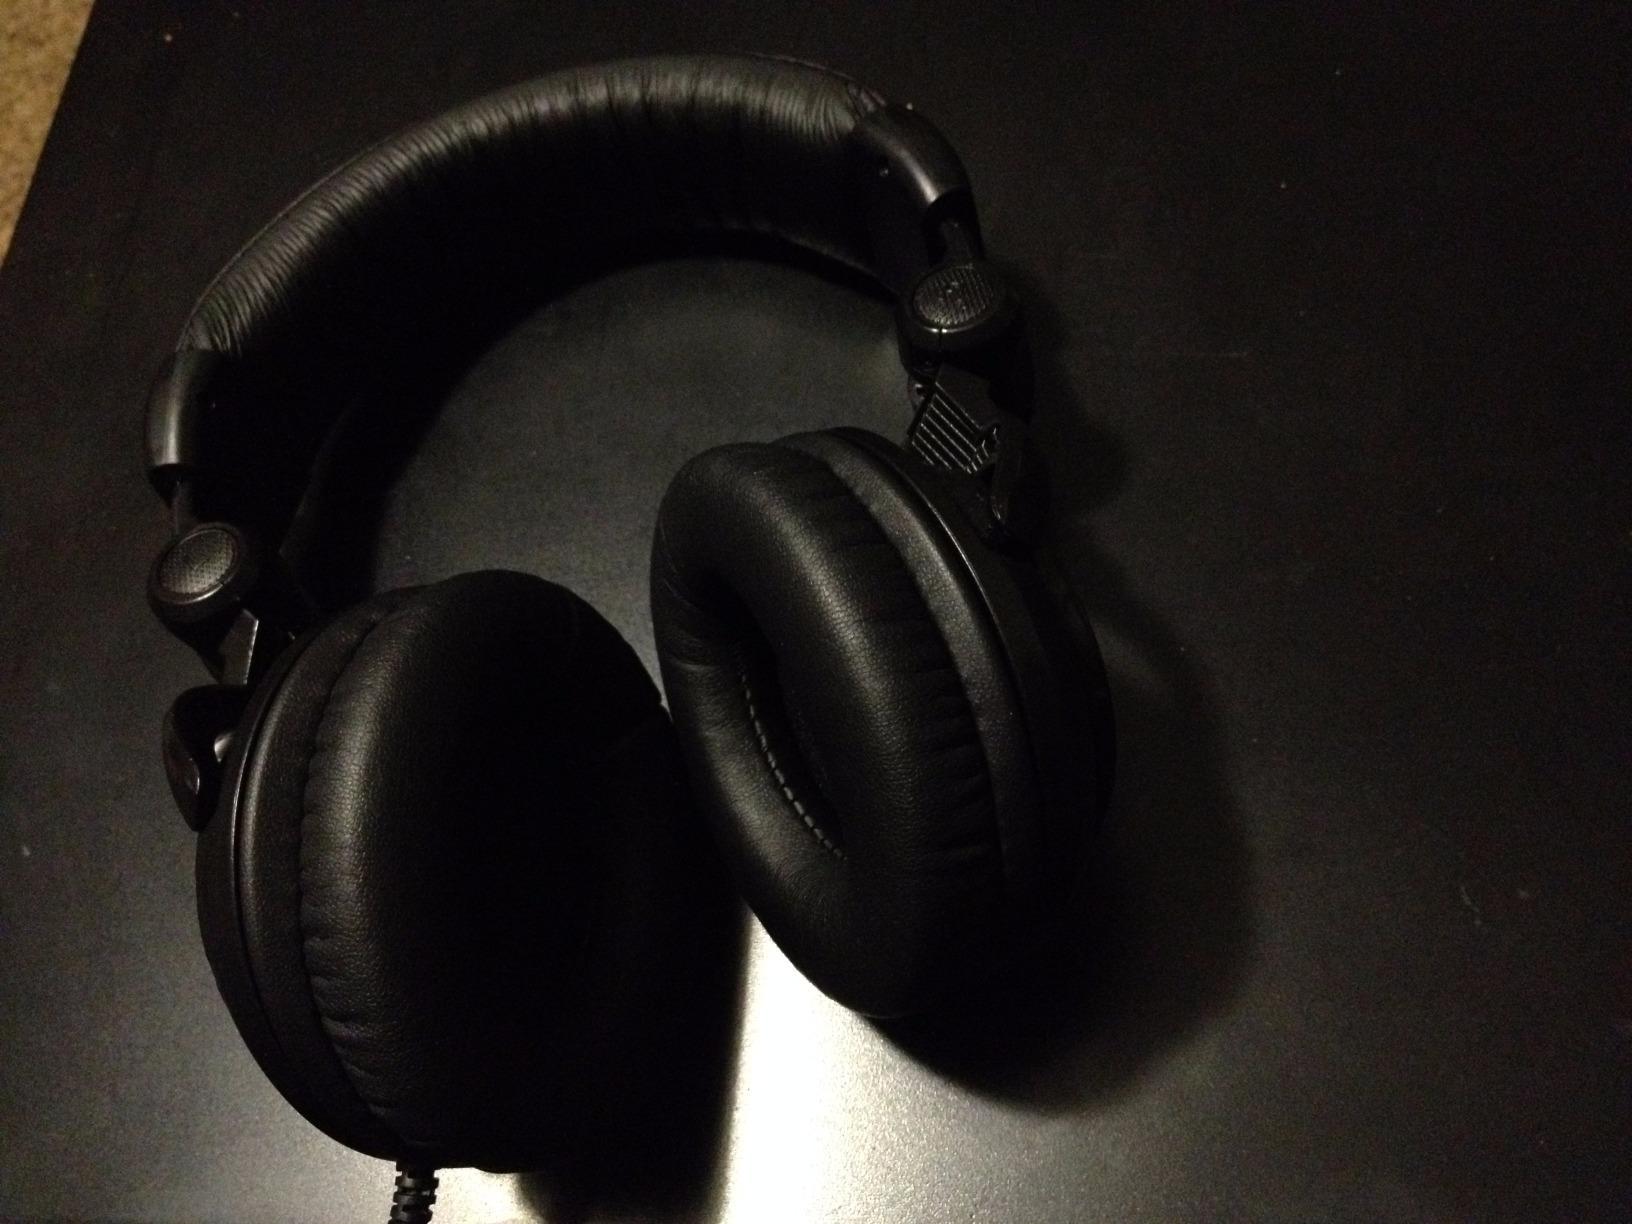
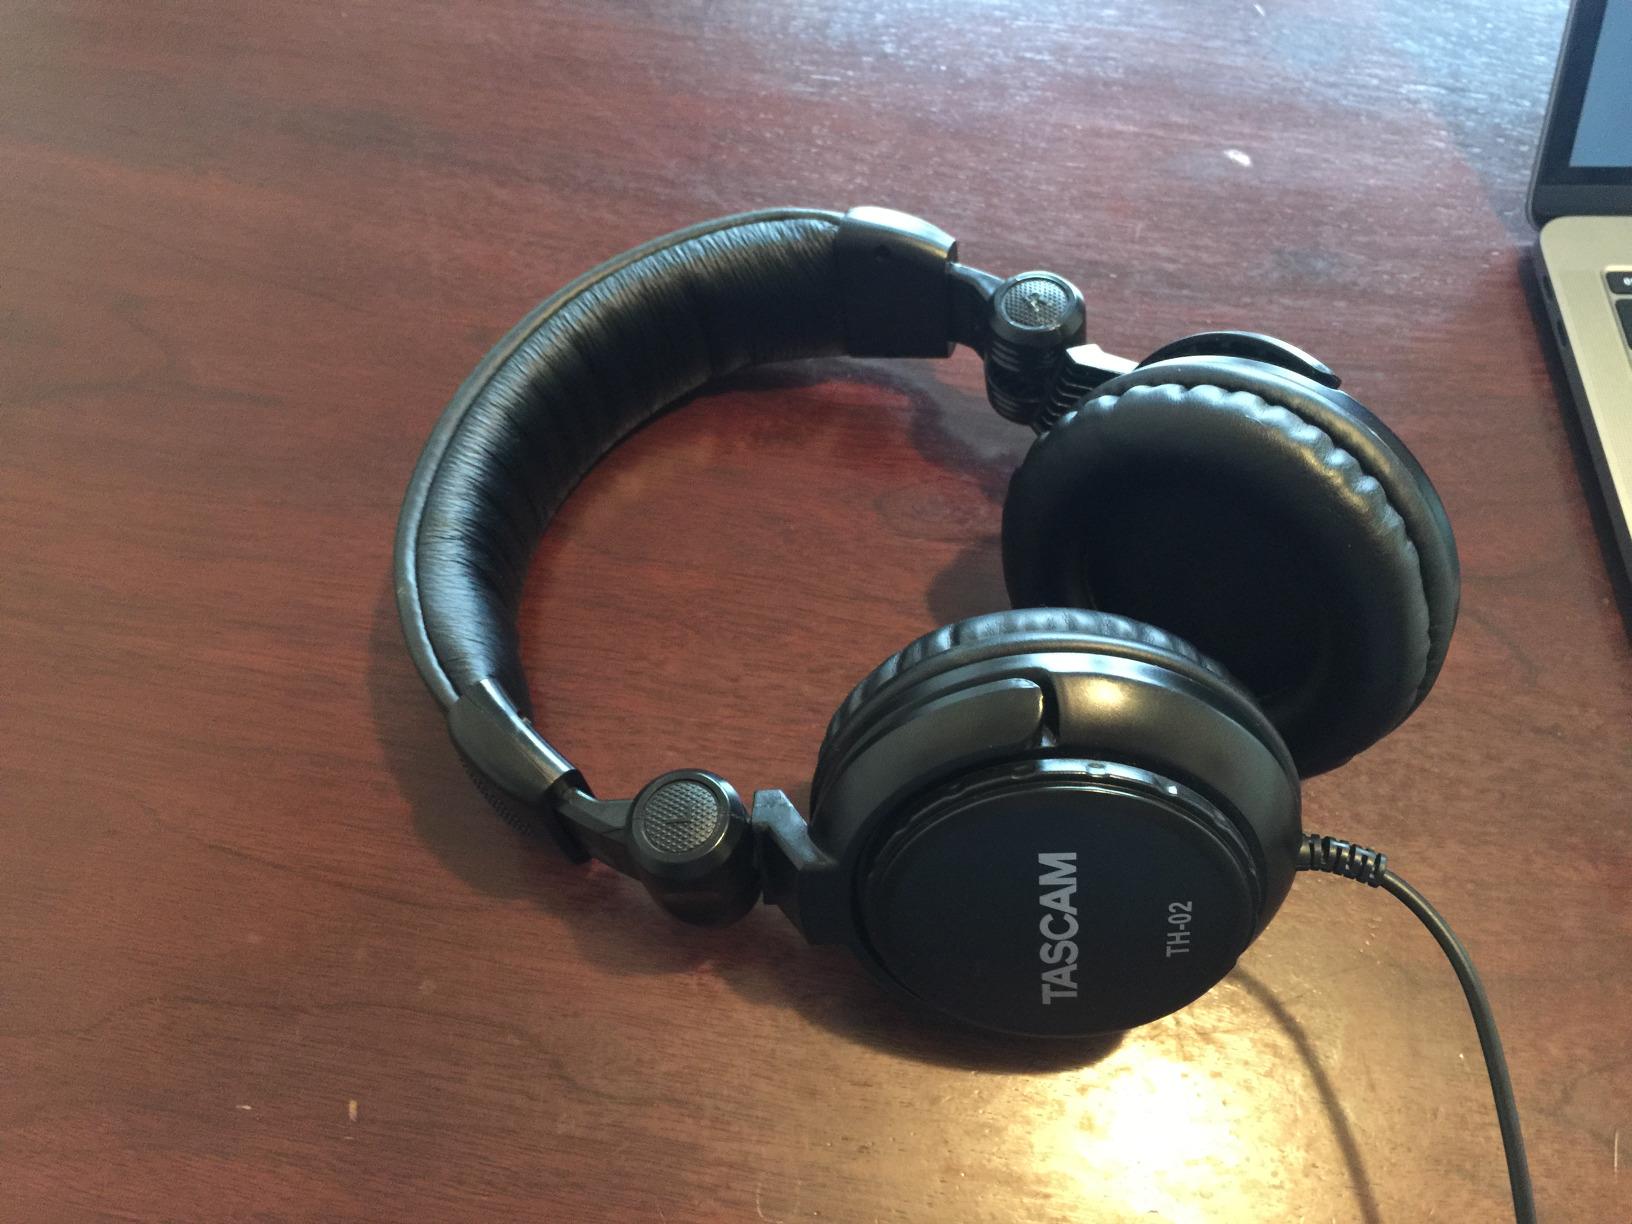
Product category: headphones
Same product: yes